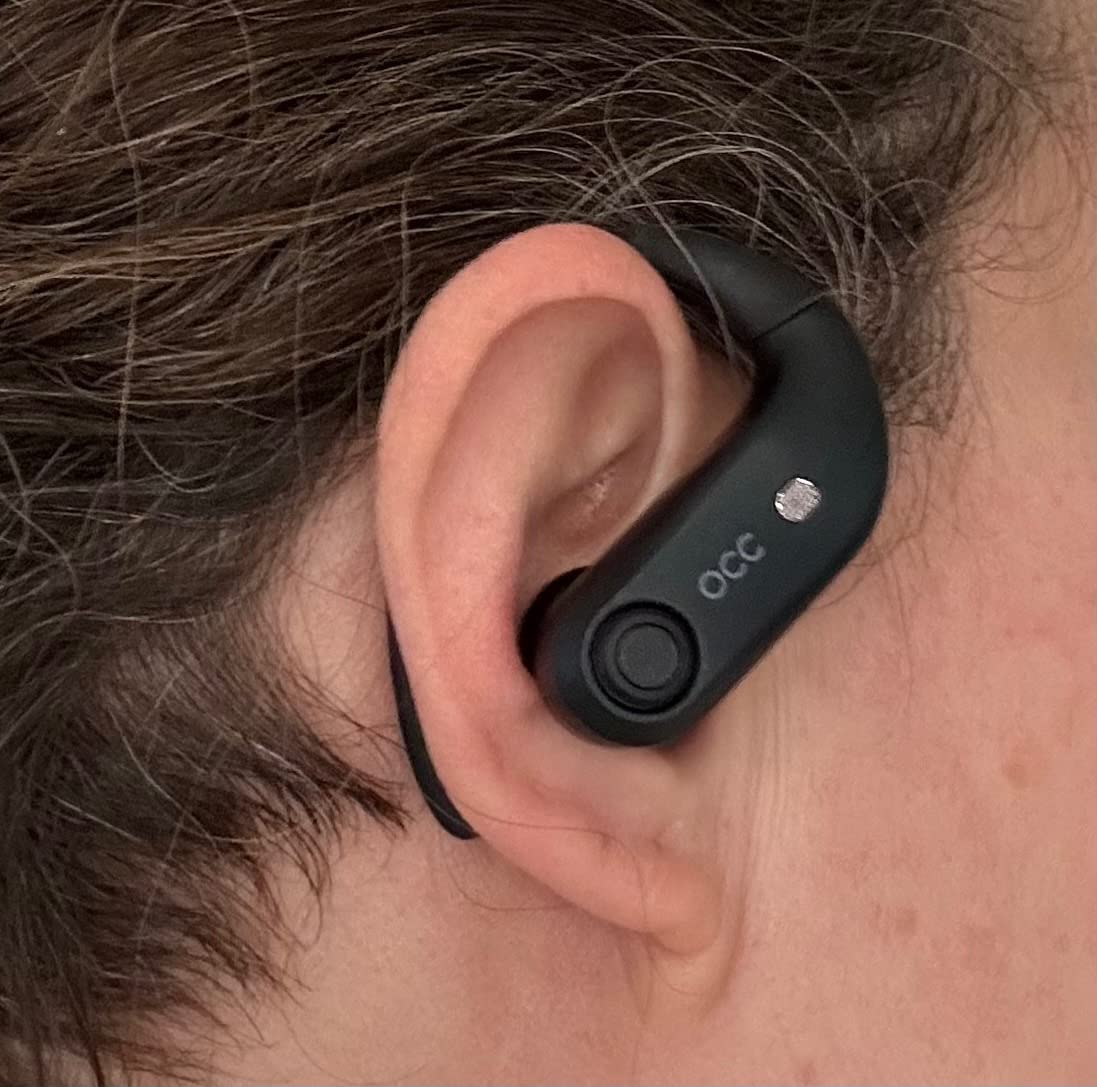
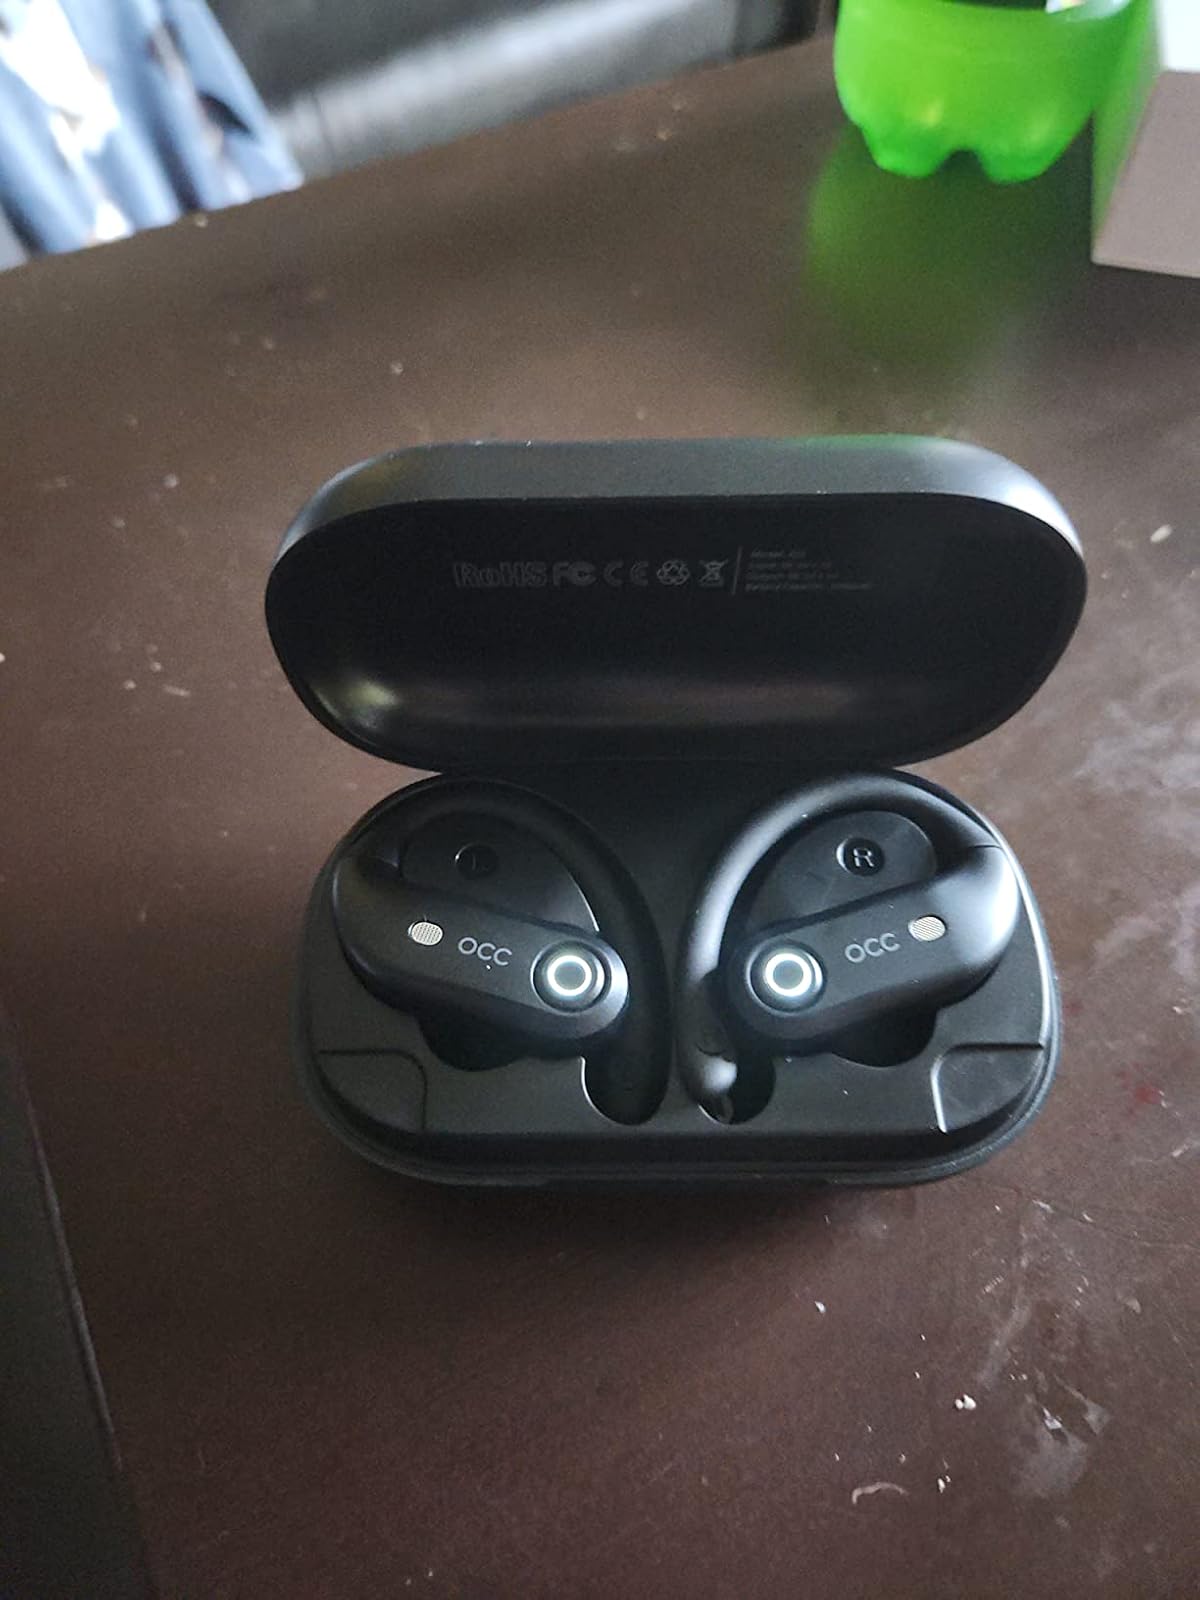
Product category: earbuds
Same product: yes